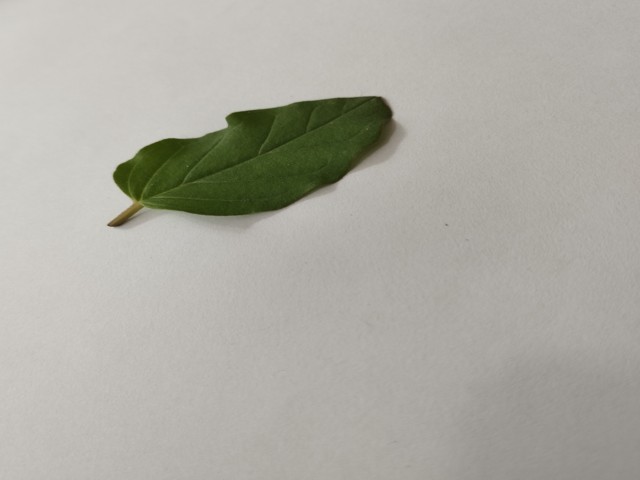
Plant: punarnava